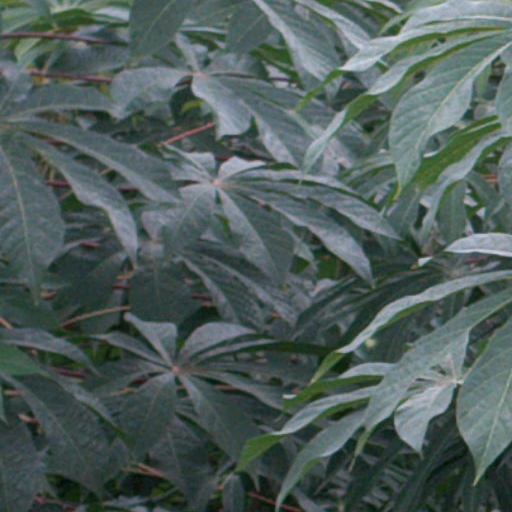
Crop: cassava